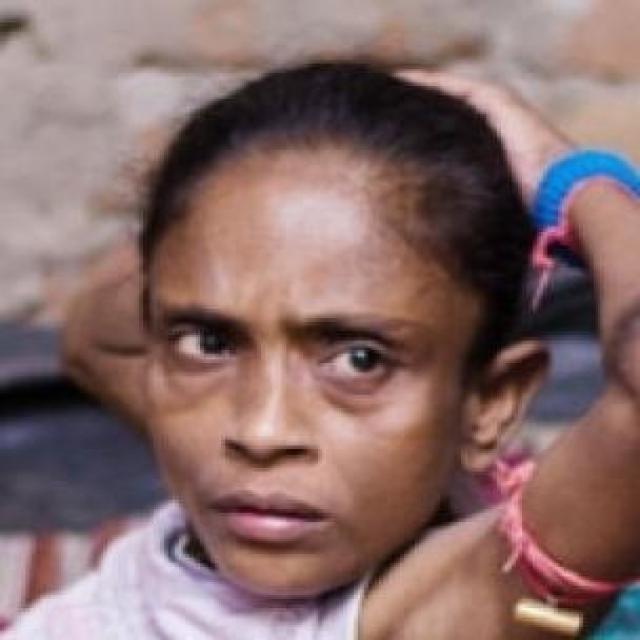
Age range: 45-64